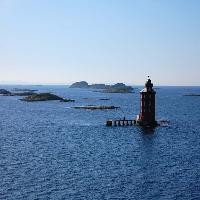
Weather: sun or clear